Colliston railway station

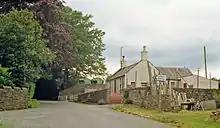
Site of former Colliston railway station, taken in 1988

Colliston railway station was a railway station at Colliston near Arbroath in Scotland.